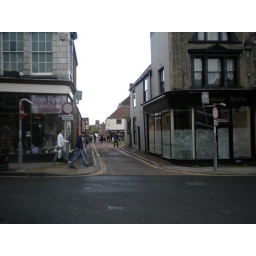
The man in the distance on the right near the white building is an old workmate of mine.